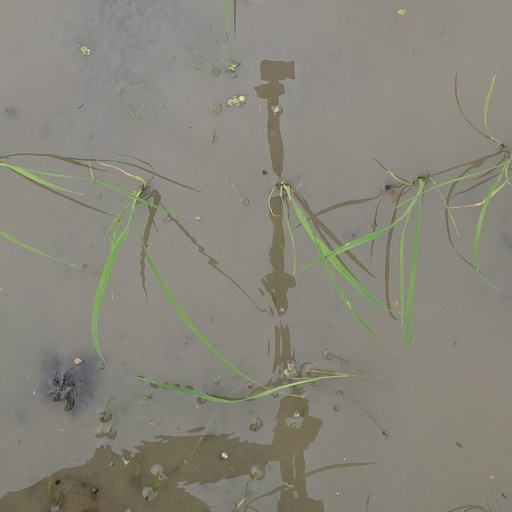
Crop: rice